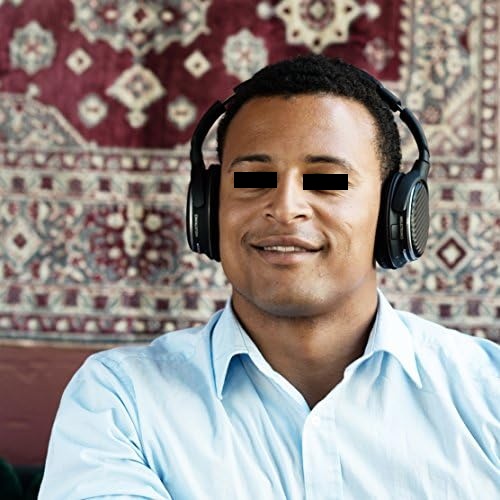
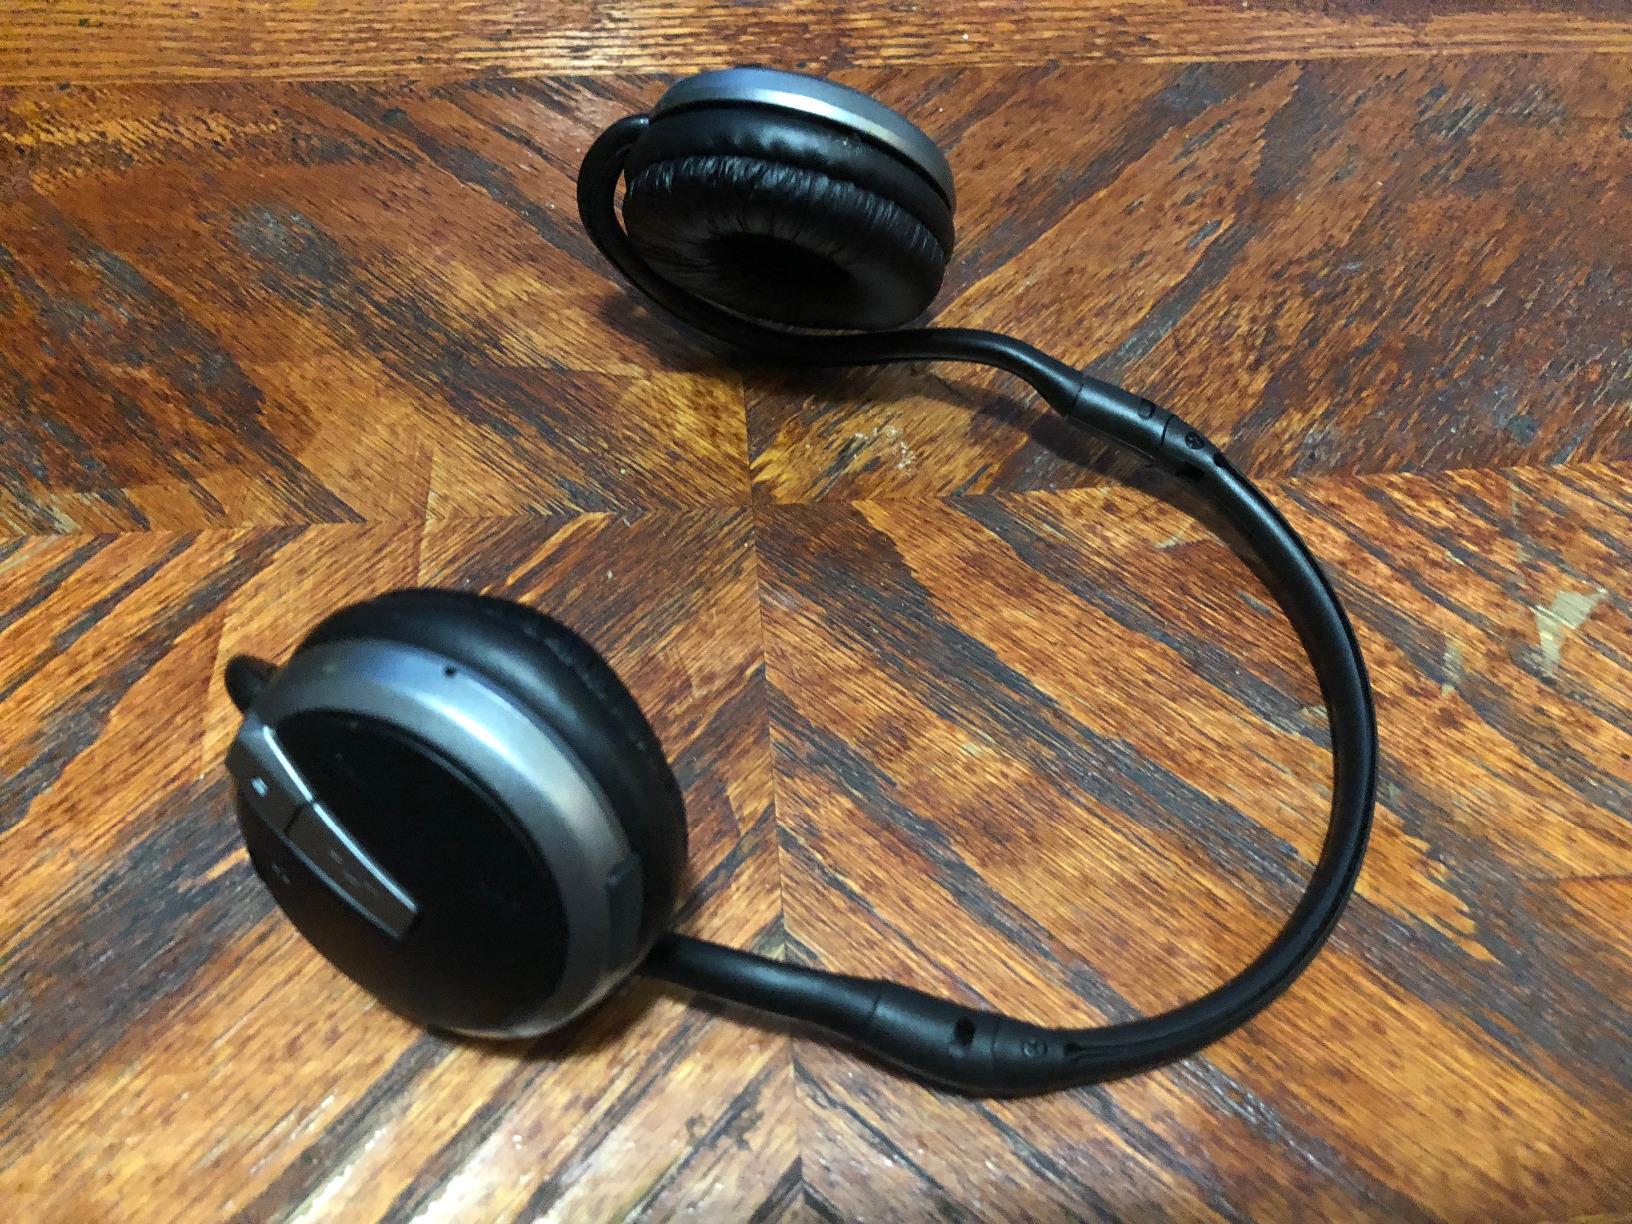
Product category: headphones
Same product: no